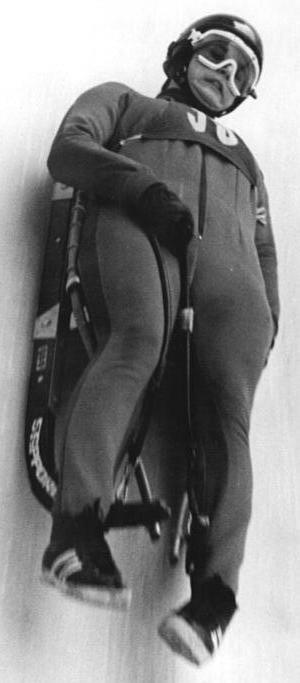
Ute Rührold, née le 9 décembre 1954 à Zerbst est une ancienne lugeuse est-allemande active dans les années 1970.